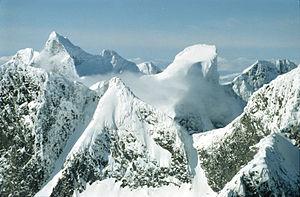
Le Hurrungane est un massif de montagne situé en Norvège. Il compte 23 pics de plus de 2 000 mètres.